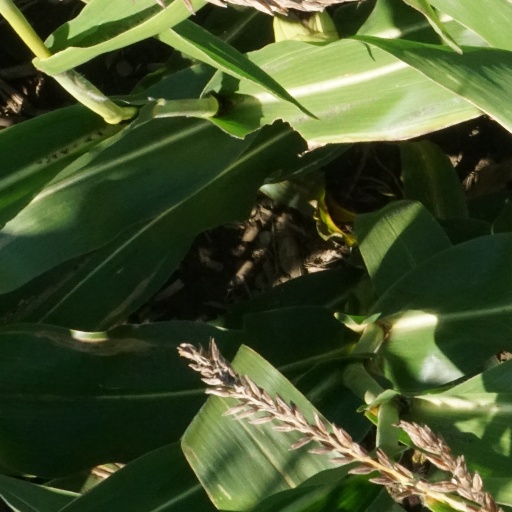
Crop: maize; corn